Glenville State University

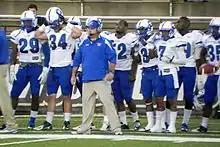
Glenville football team in 2012

In athletics, the school's sports teams are known as Pioneers and Lady Pioneers, and they compete in the Mountain East Conference. They have teams in football, basketball, track and field, softball, golf, baseball, cross country running, acrobatics & tumbling, and volleyball and men's wrestling.